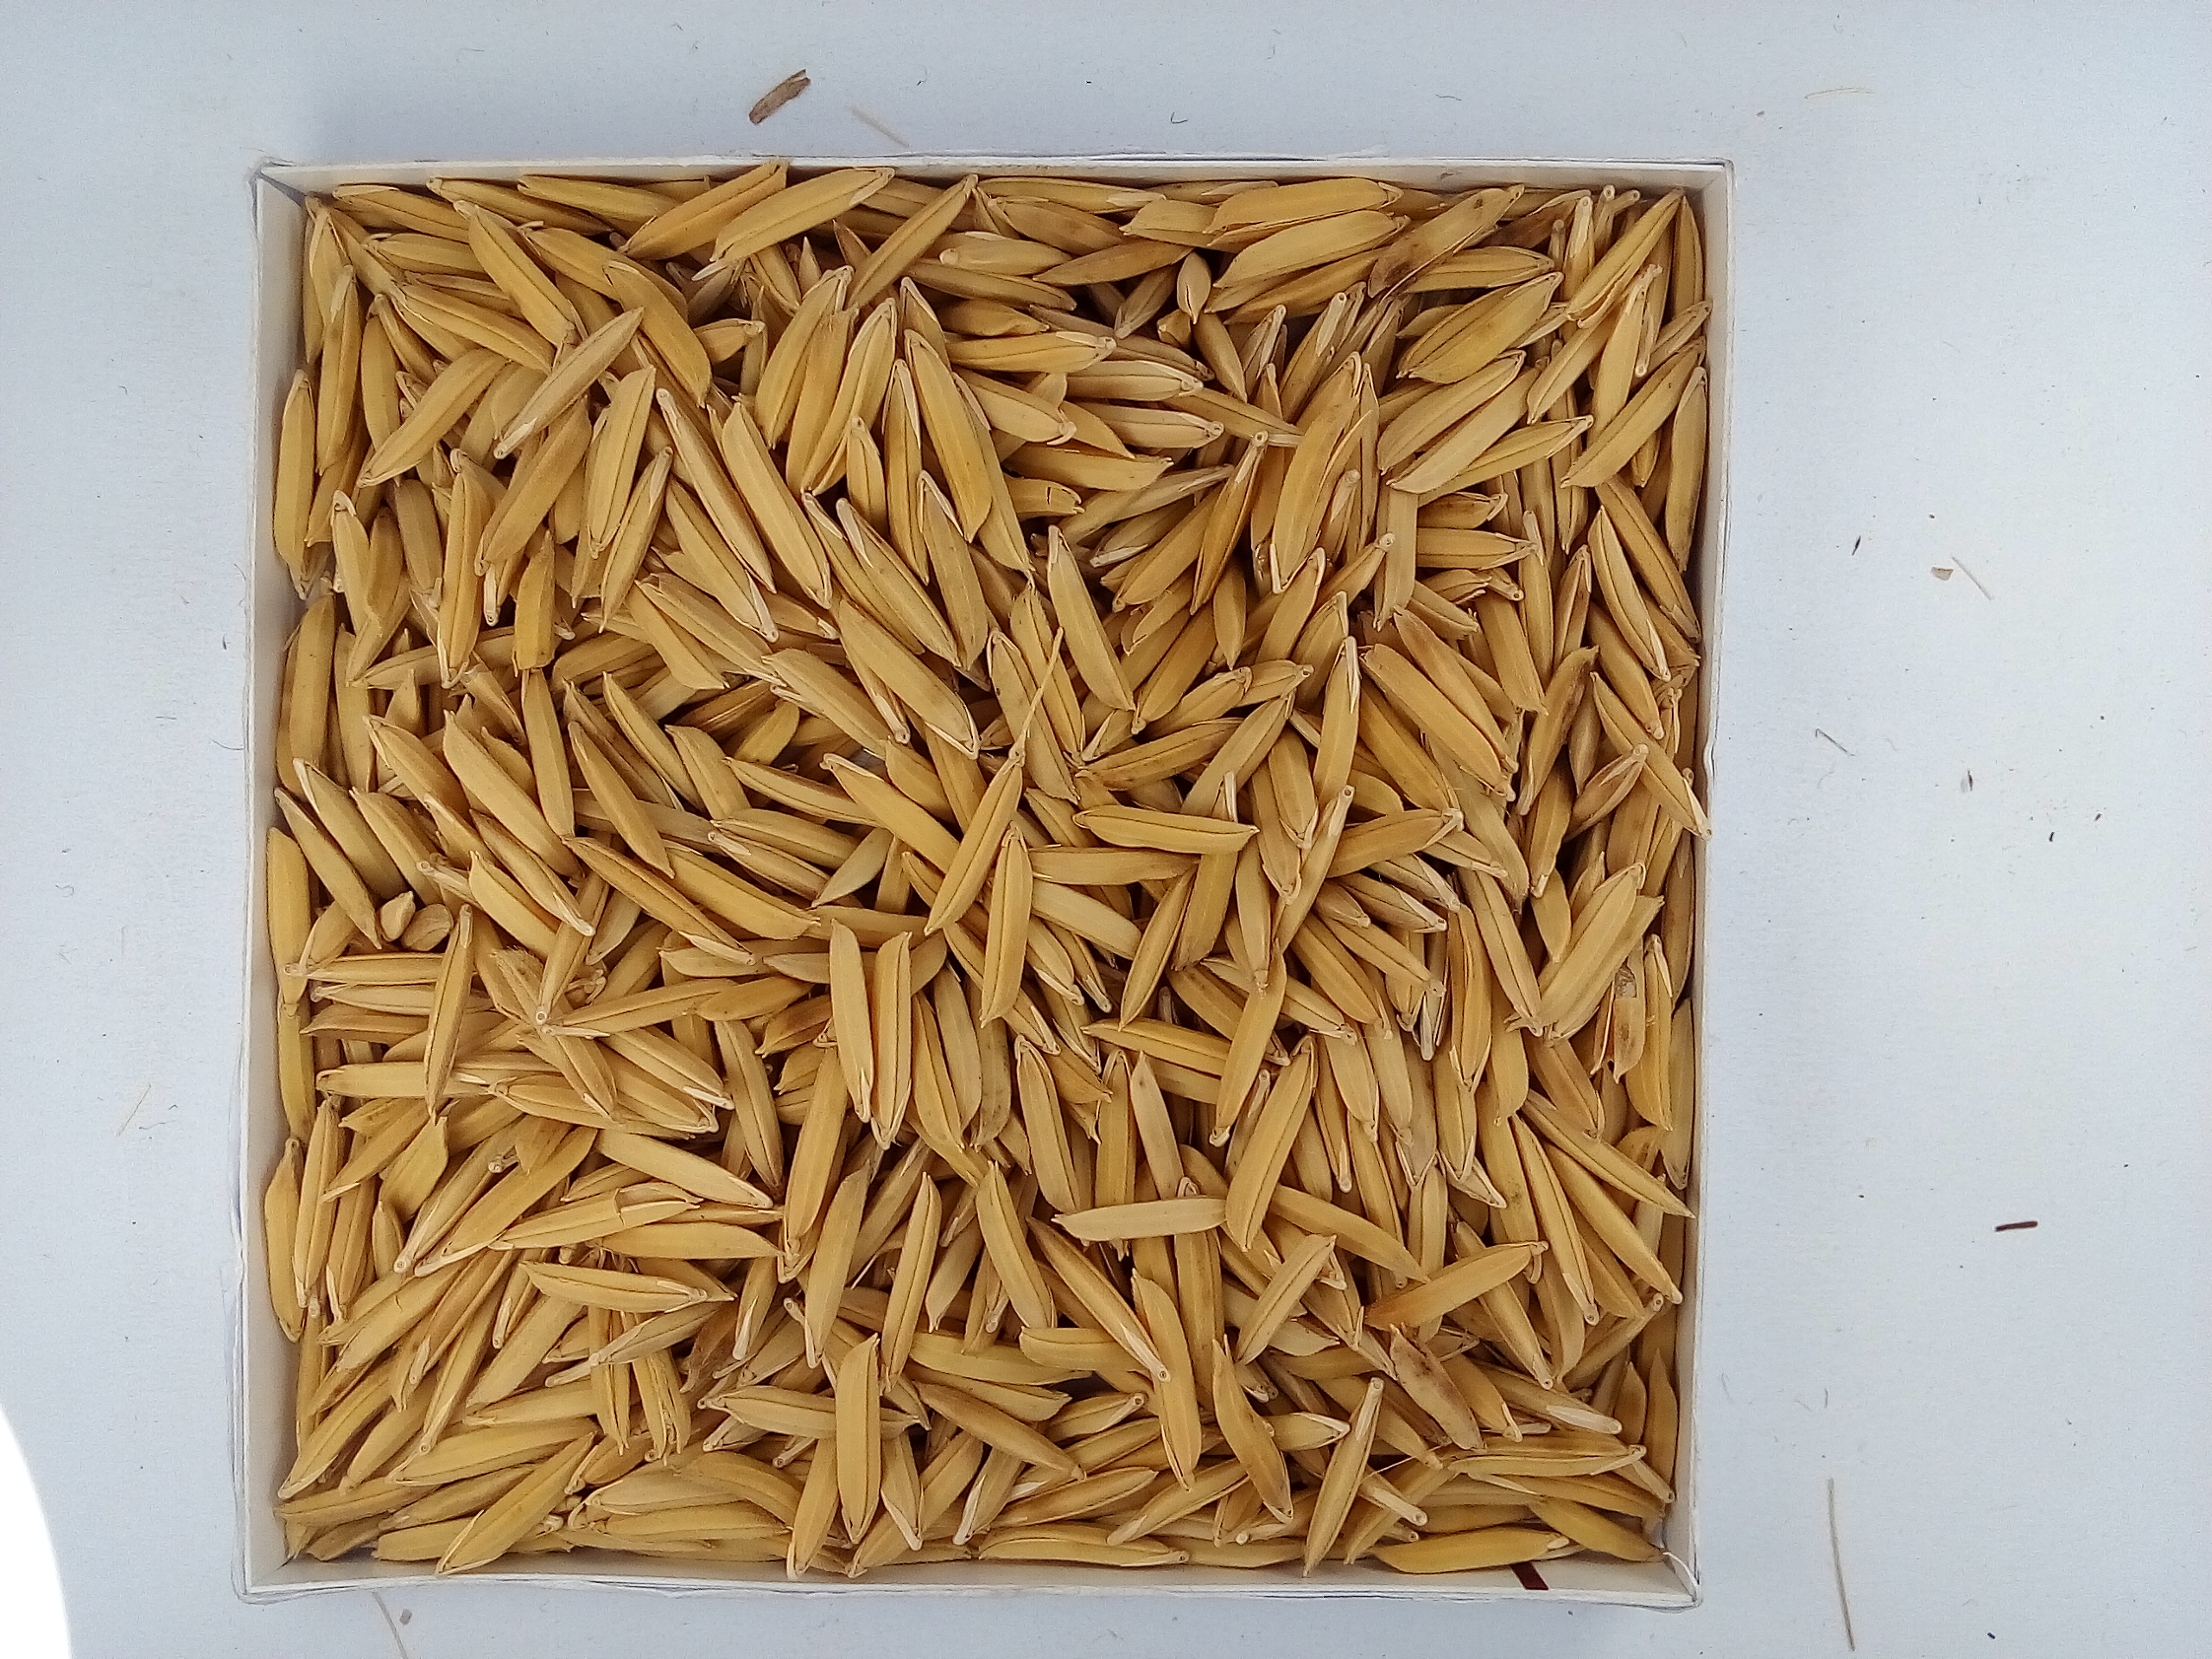
Rice seed variety: Unknown